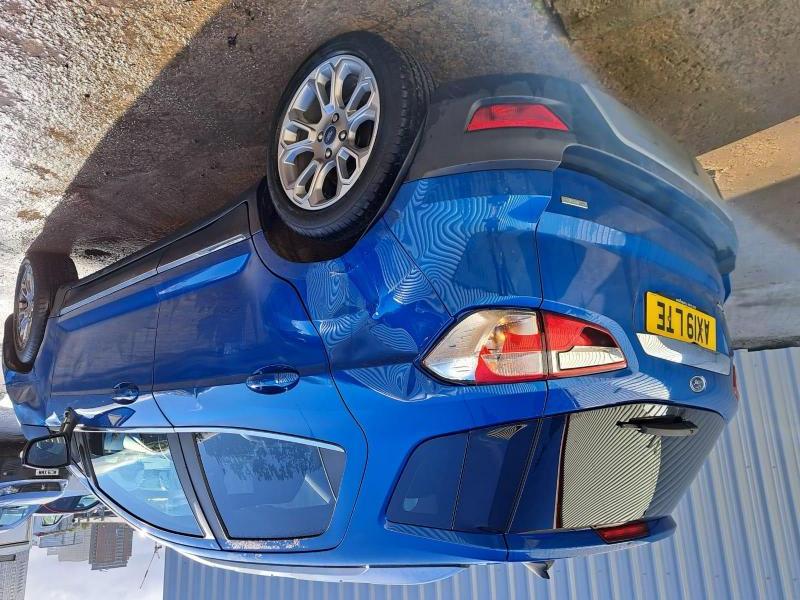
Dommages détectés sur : aile arrière droite, feu arrière droit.
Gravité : majeur